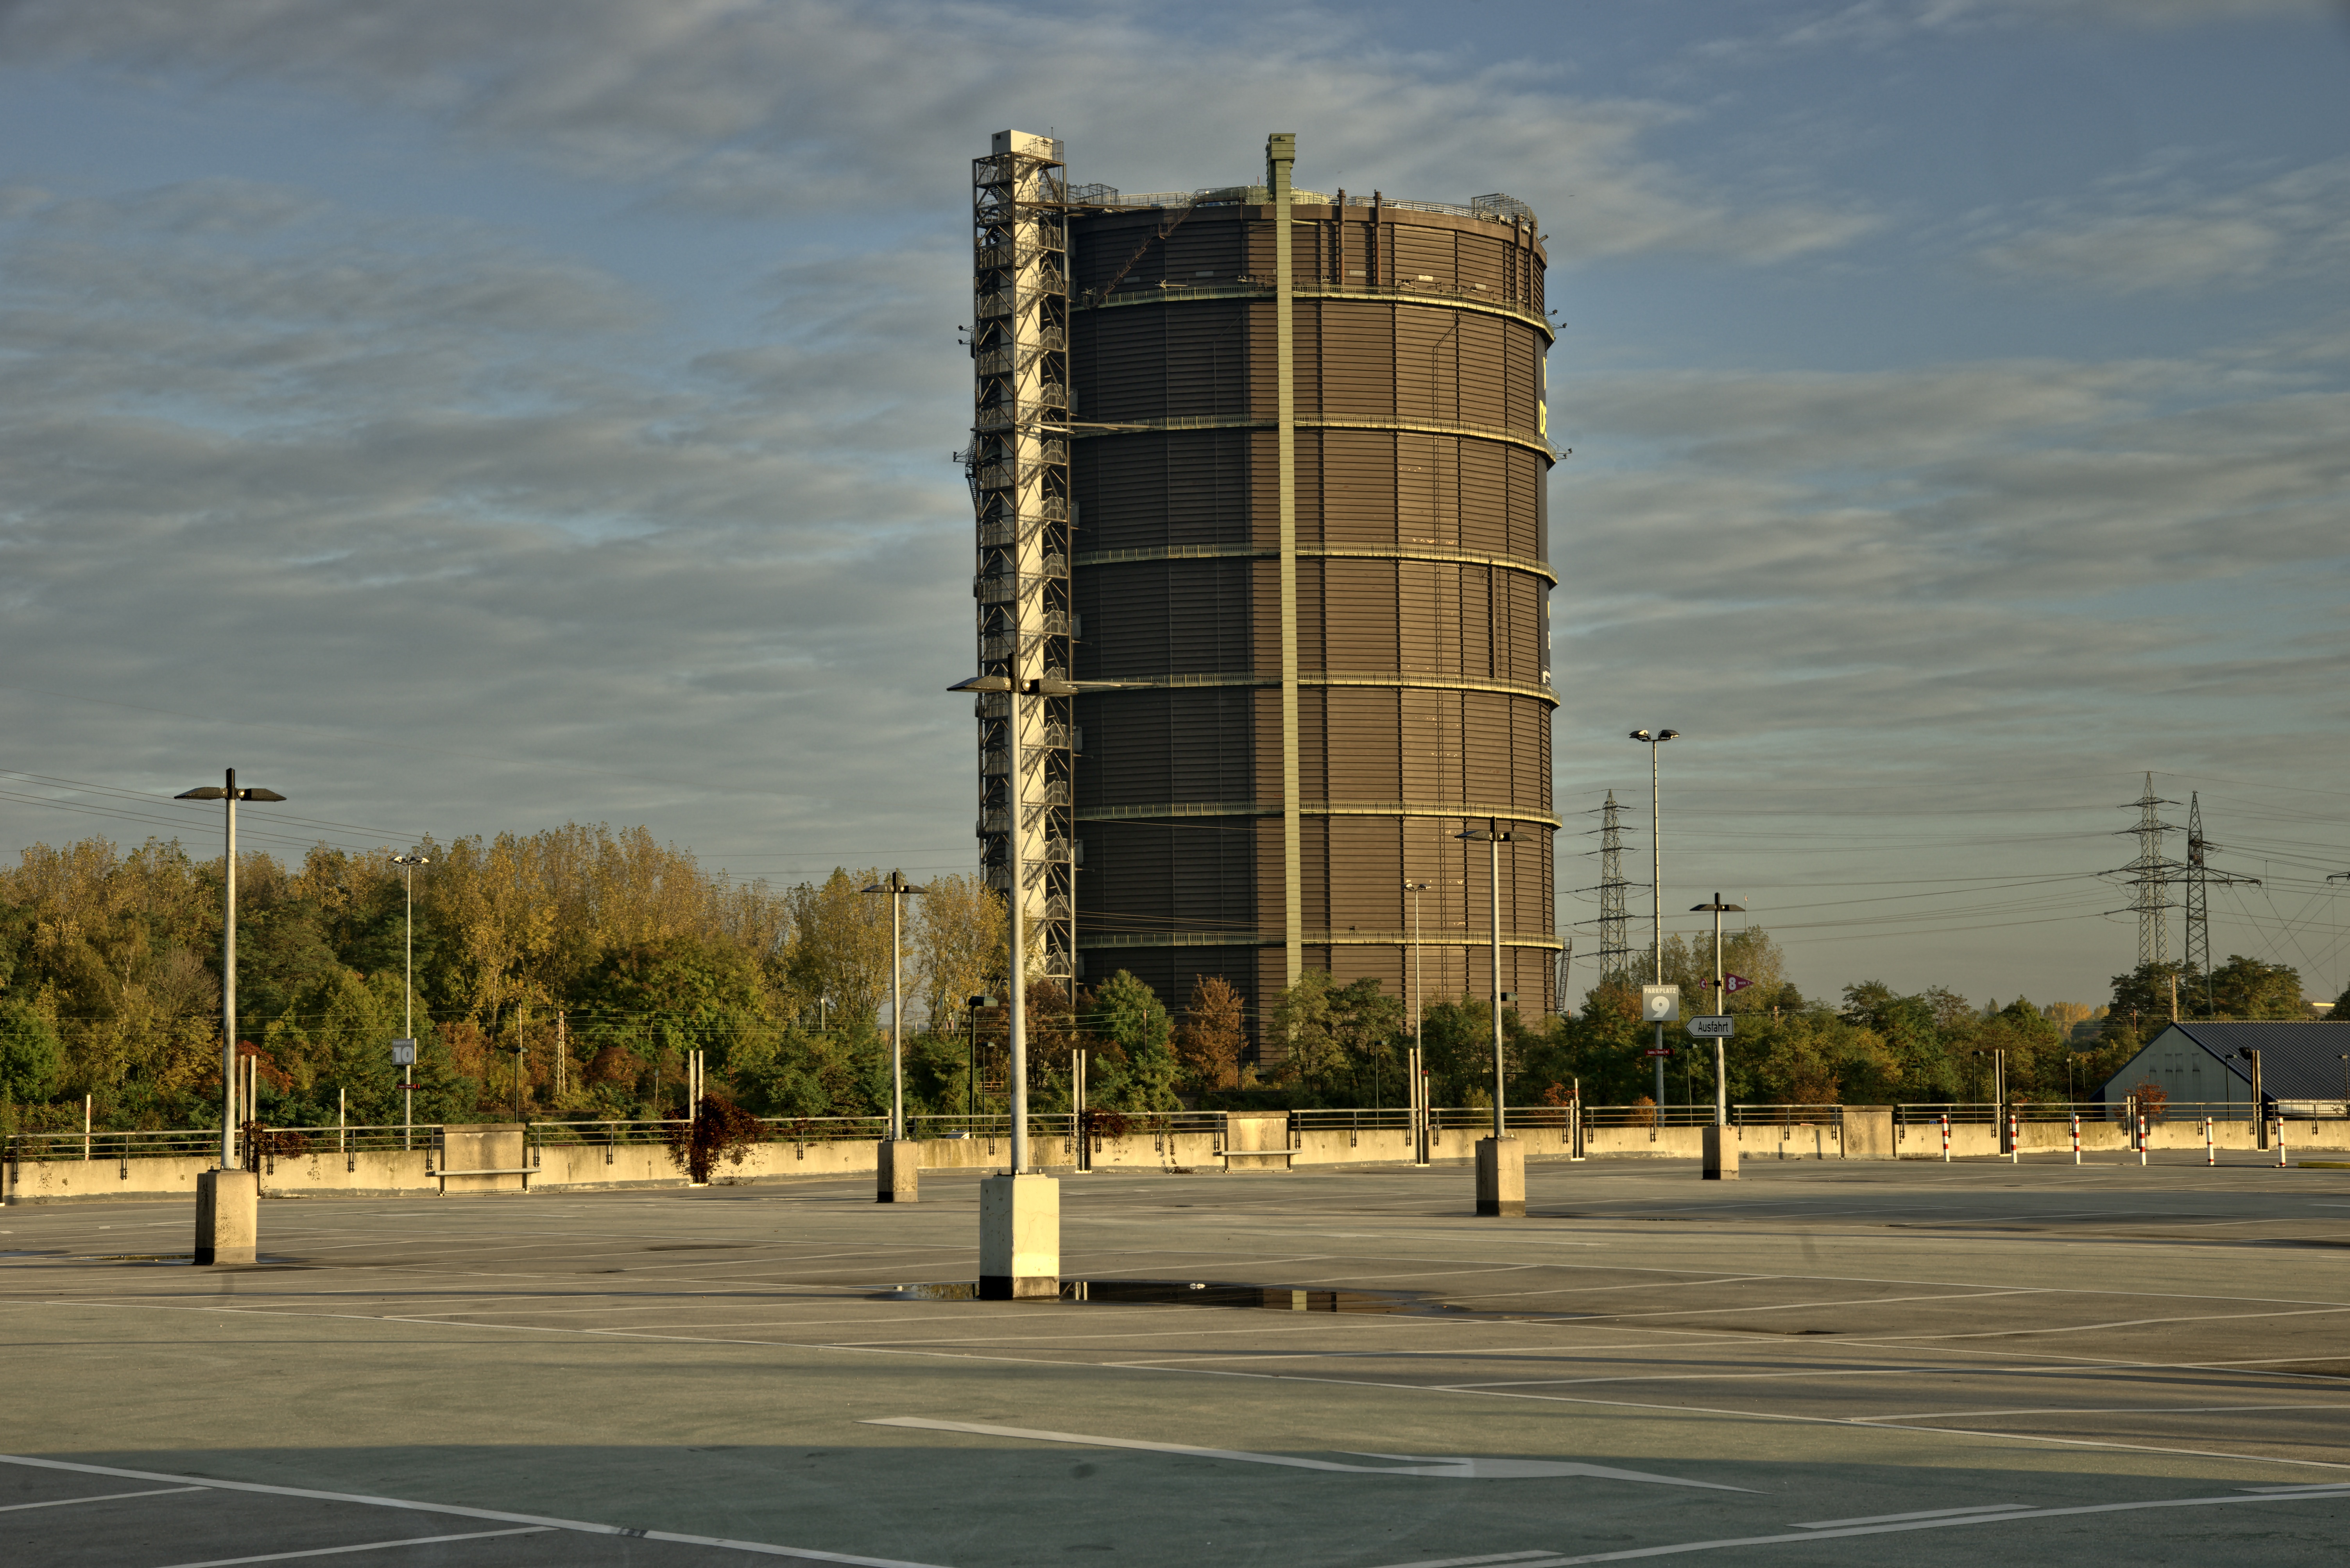
architecture, structure, building, city, skyscraper, cityscape, downtown, tower, landmark, facade, attraction, tower block, places of interest, gasometer, hdr, oberhausen, industrial plant, ruhr area, industrial heritage, industrial architecture, urban area, residential area